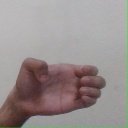
अक्षर: ख